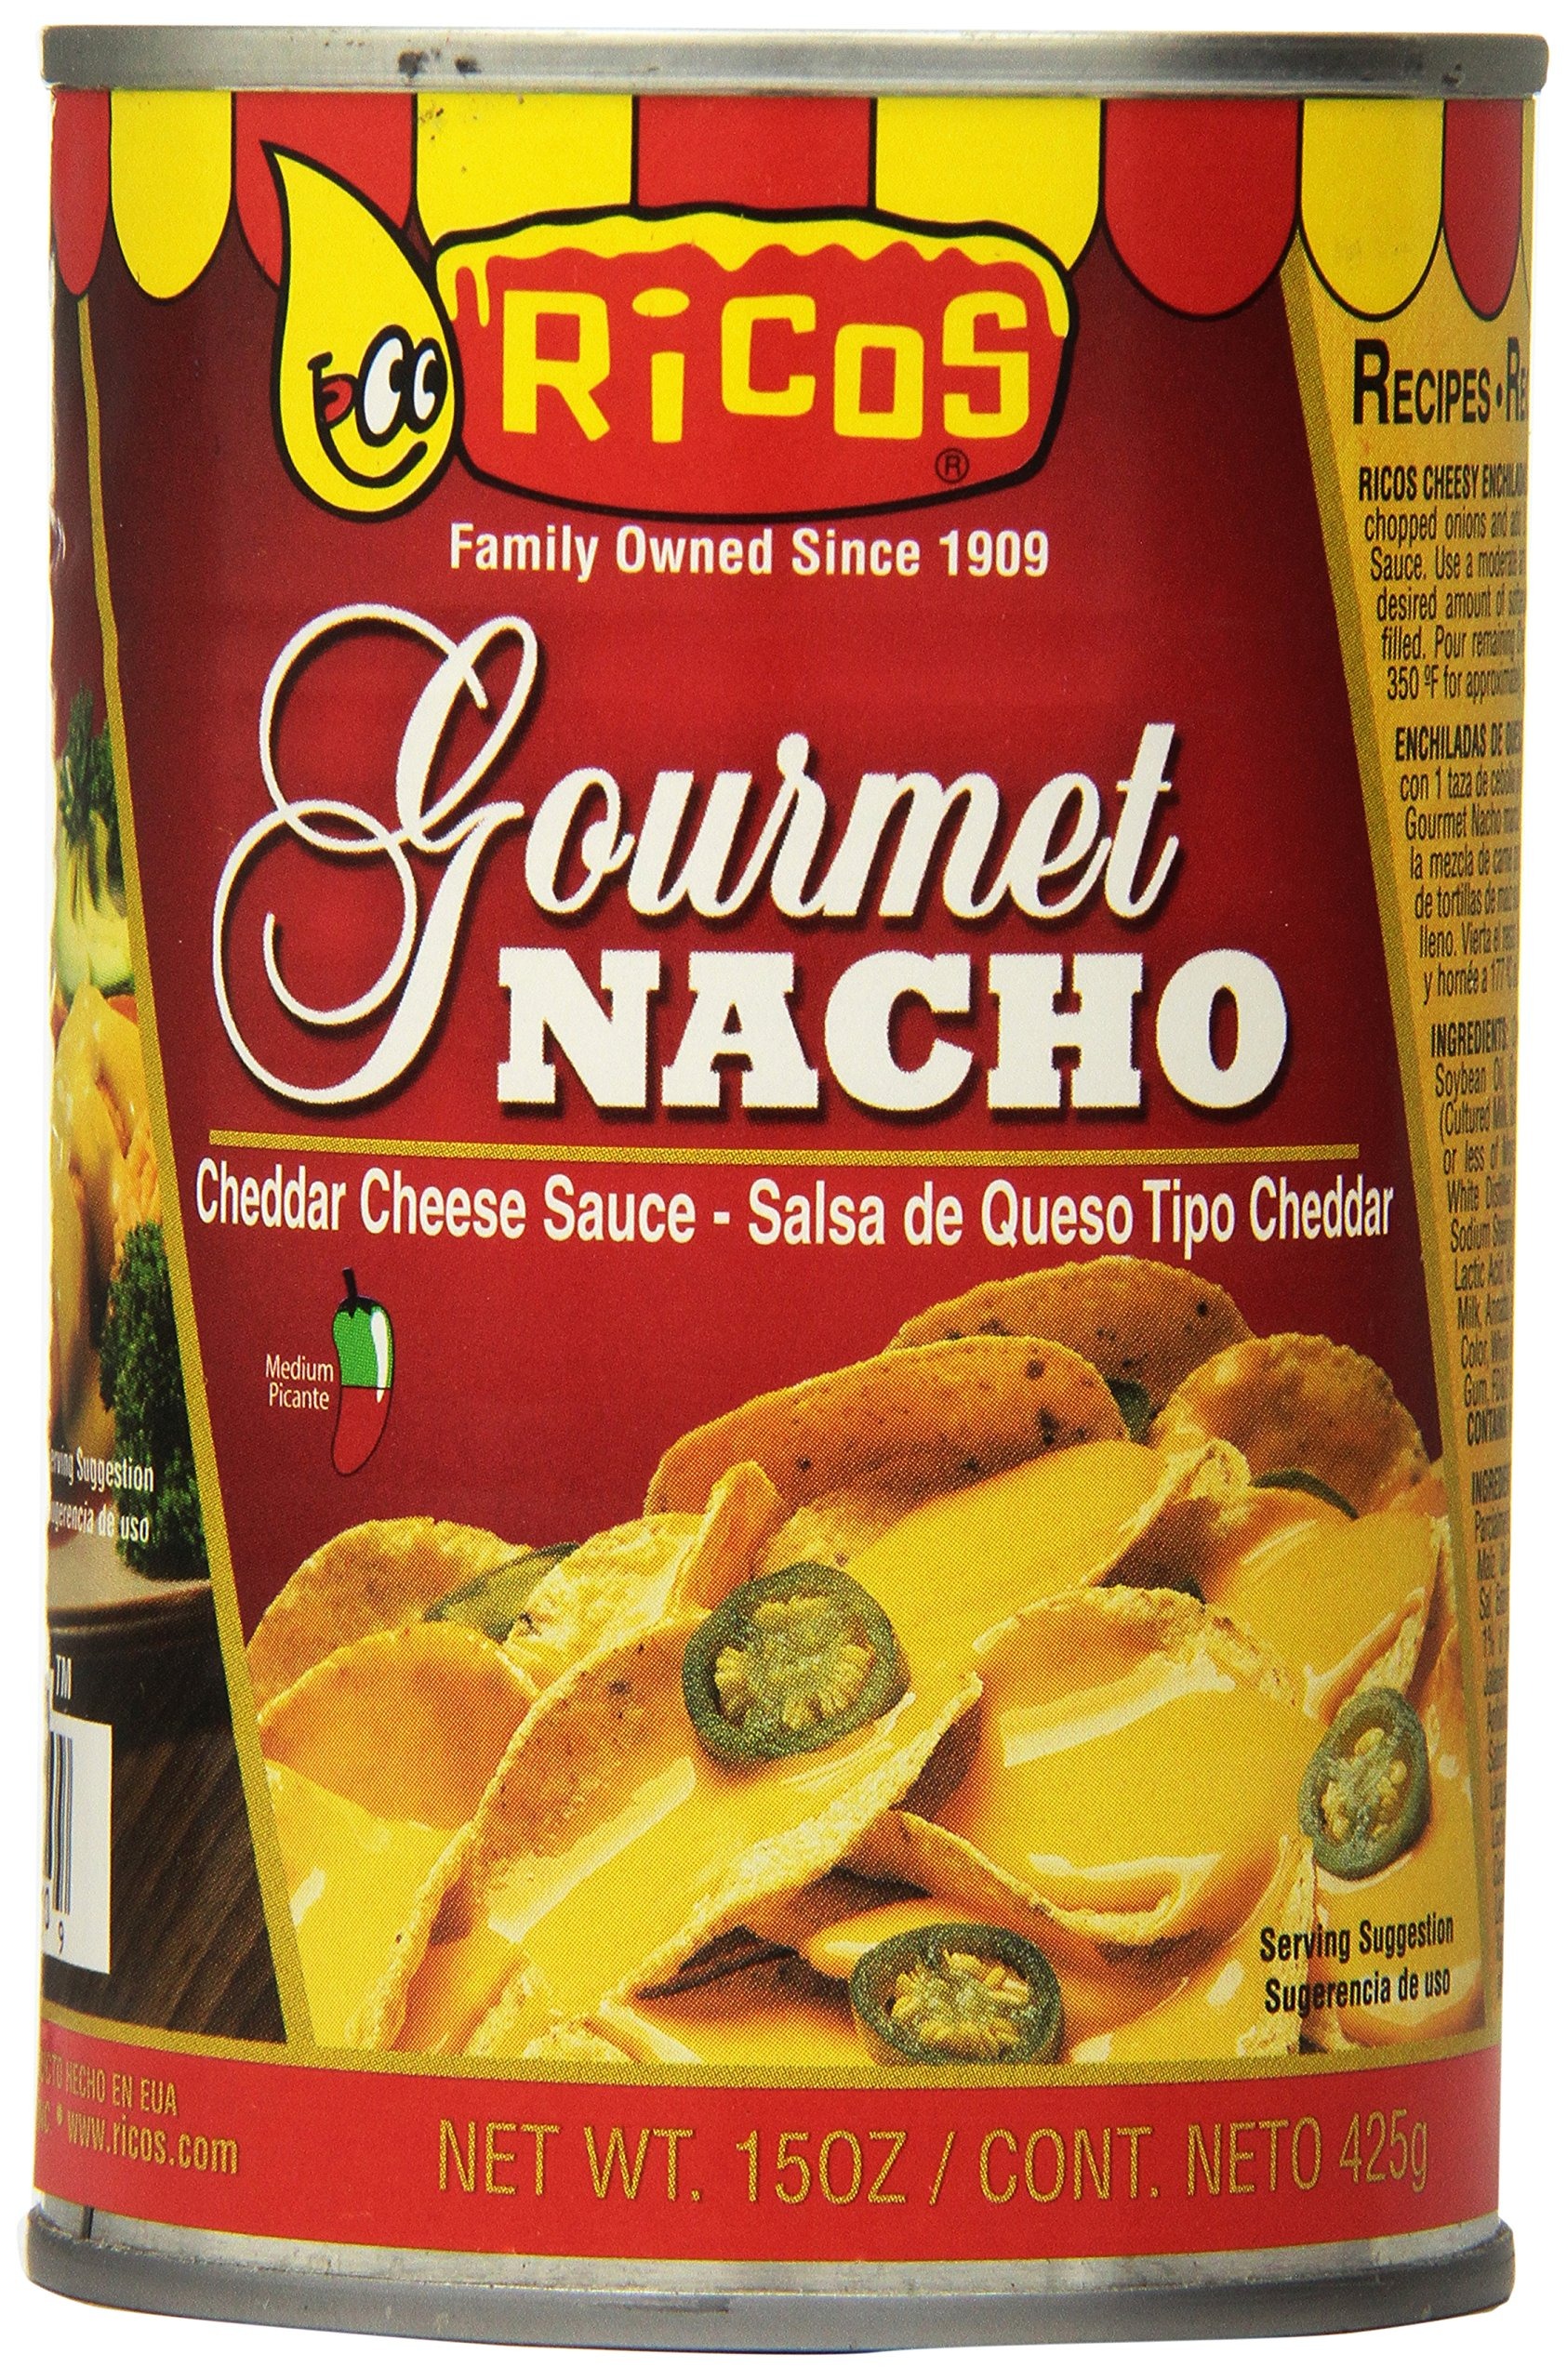
Item Name: Ricos Gourmet Cheddar Nacho Cheese Sauce, 15 oz
Bullet Point 1: 15 oz Jar
Bullet Point 2: State of Readiness: Mix, prepared, heat and serve
Bullet Point 3: Store: In a Dry location at Room temperature
Value: 15.0
Unit: ounce

Price: 3.54